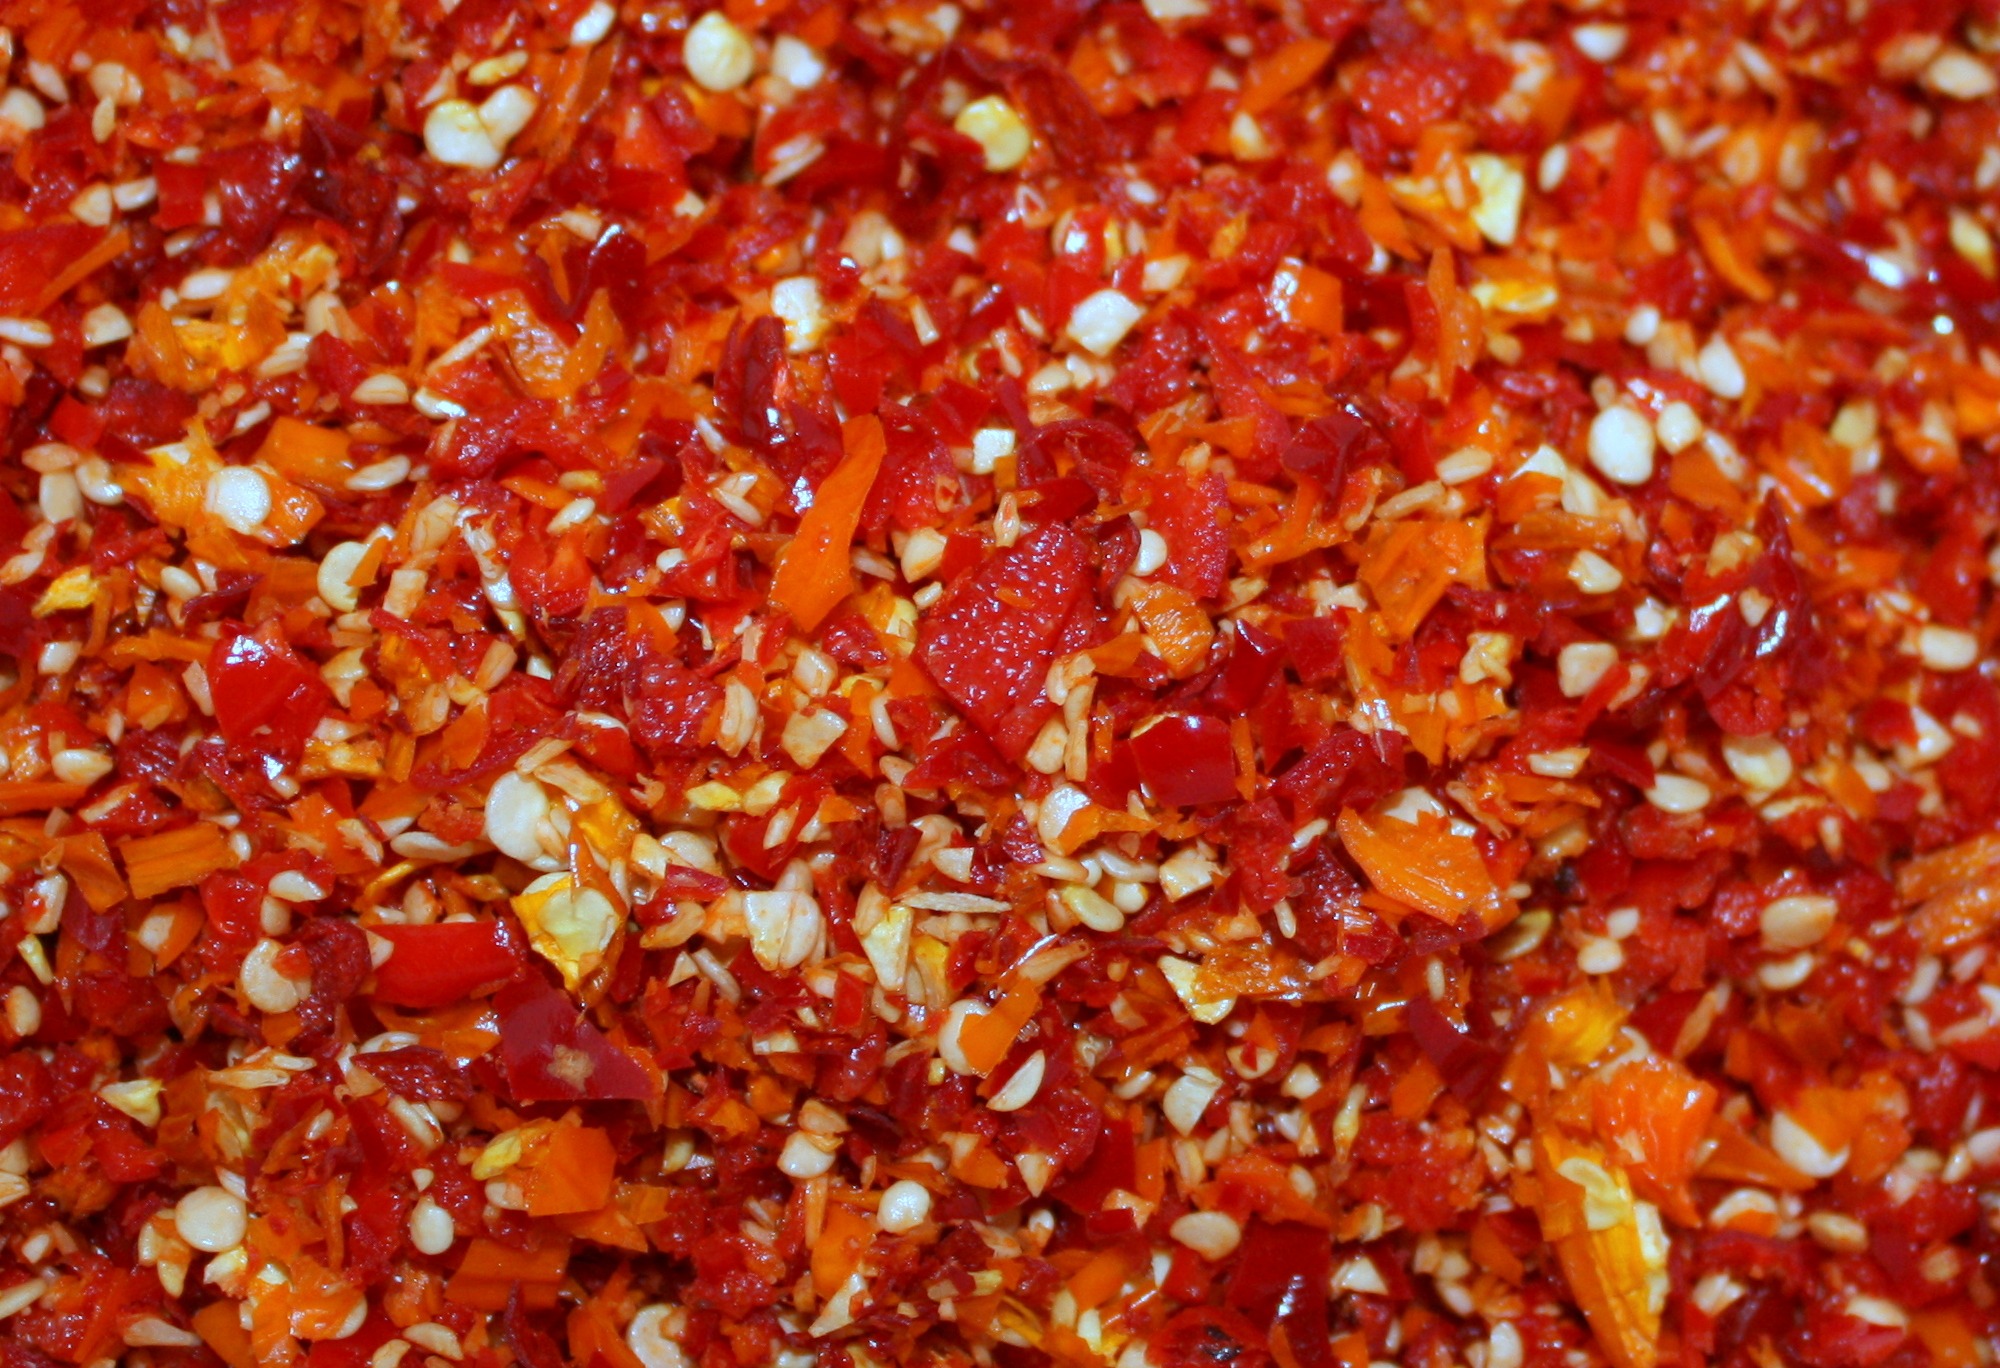
sharp, plant, fruit, dish, food, spice, chili, ingredient, produce, vegetable, kitchen, season, cook, ingredients, flowering plant, candied fruit